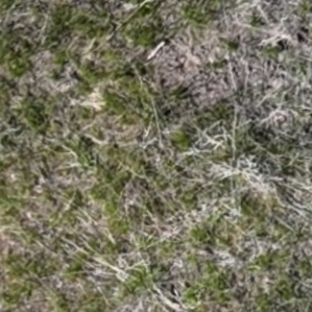
Month: may